Amilcar CGS

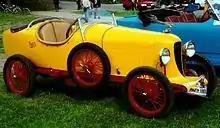
Amilcar CGS-3 3-Seater Sports 1926

Its 1,074cc, 30 bhp, side valve engine with an aluminium head gave it a listed top speed of at least , and could be tuned for better performance. Four-wheel brakes were fitted.